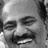
Emotion: happy